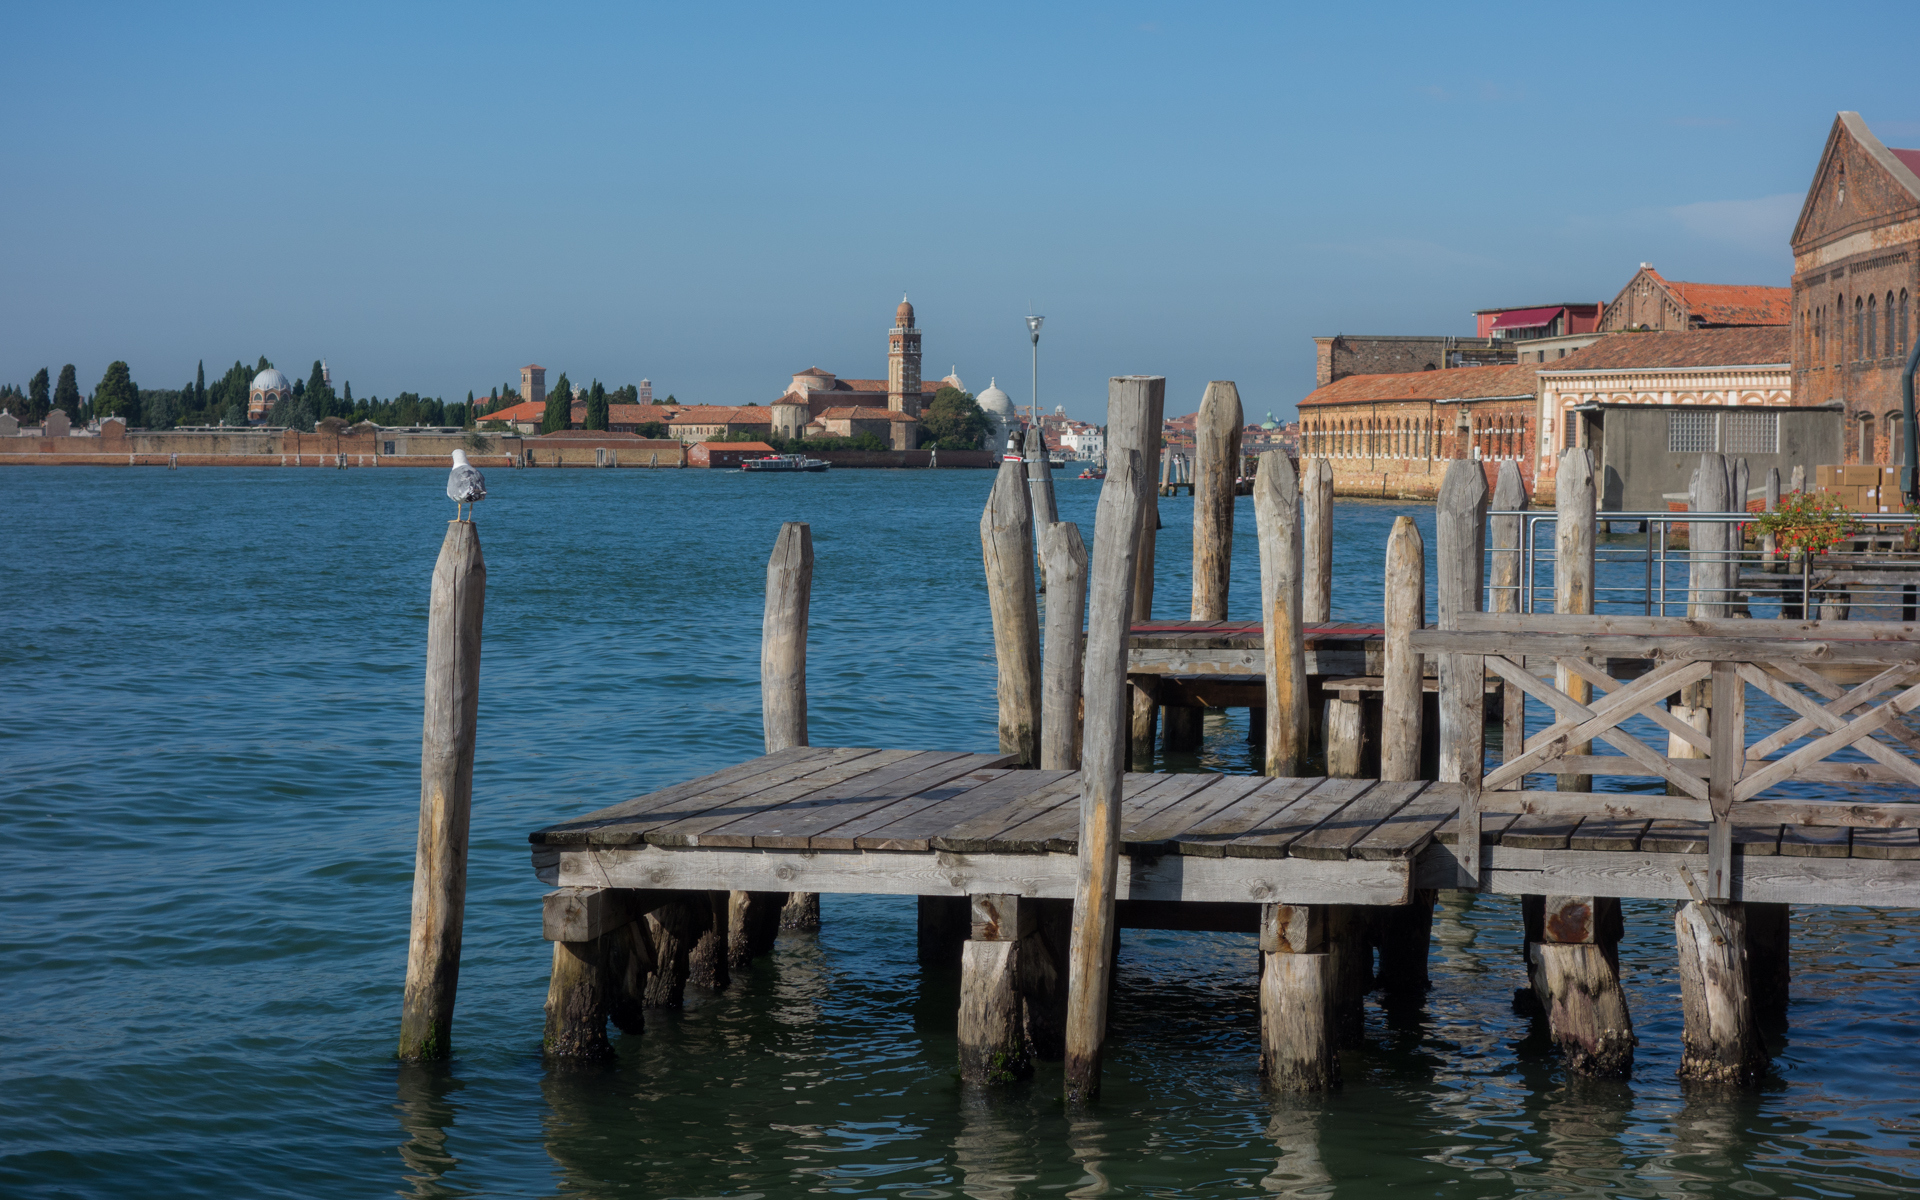
sea, coast, water, ocean, dock, skyline, shore, pier, vacation, evening, bay, marina, tourism, waterway, body of water, italie, murano, venetie